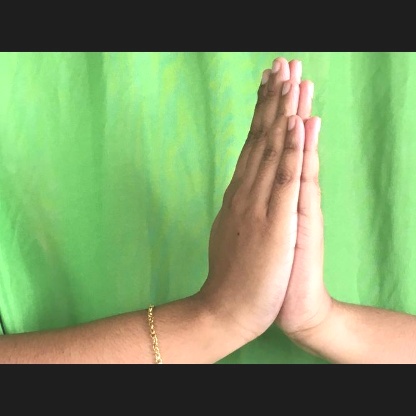
Mudra: Anjali